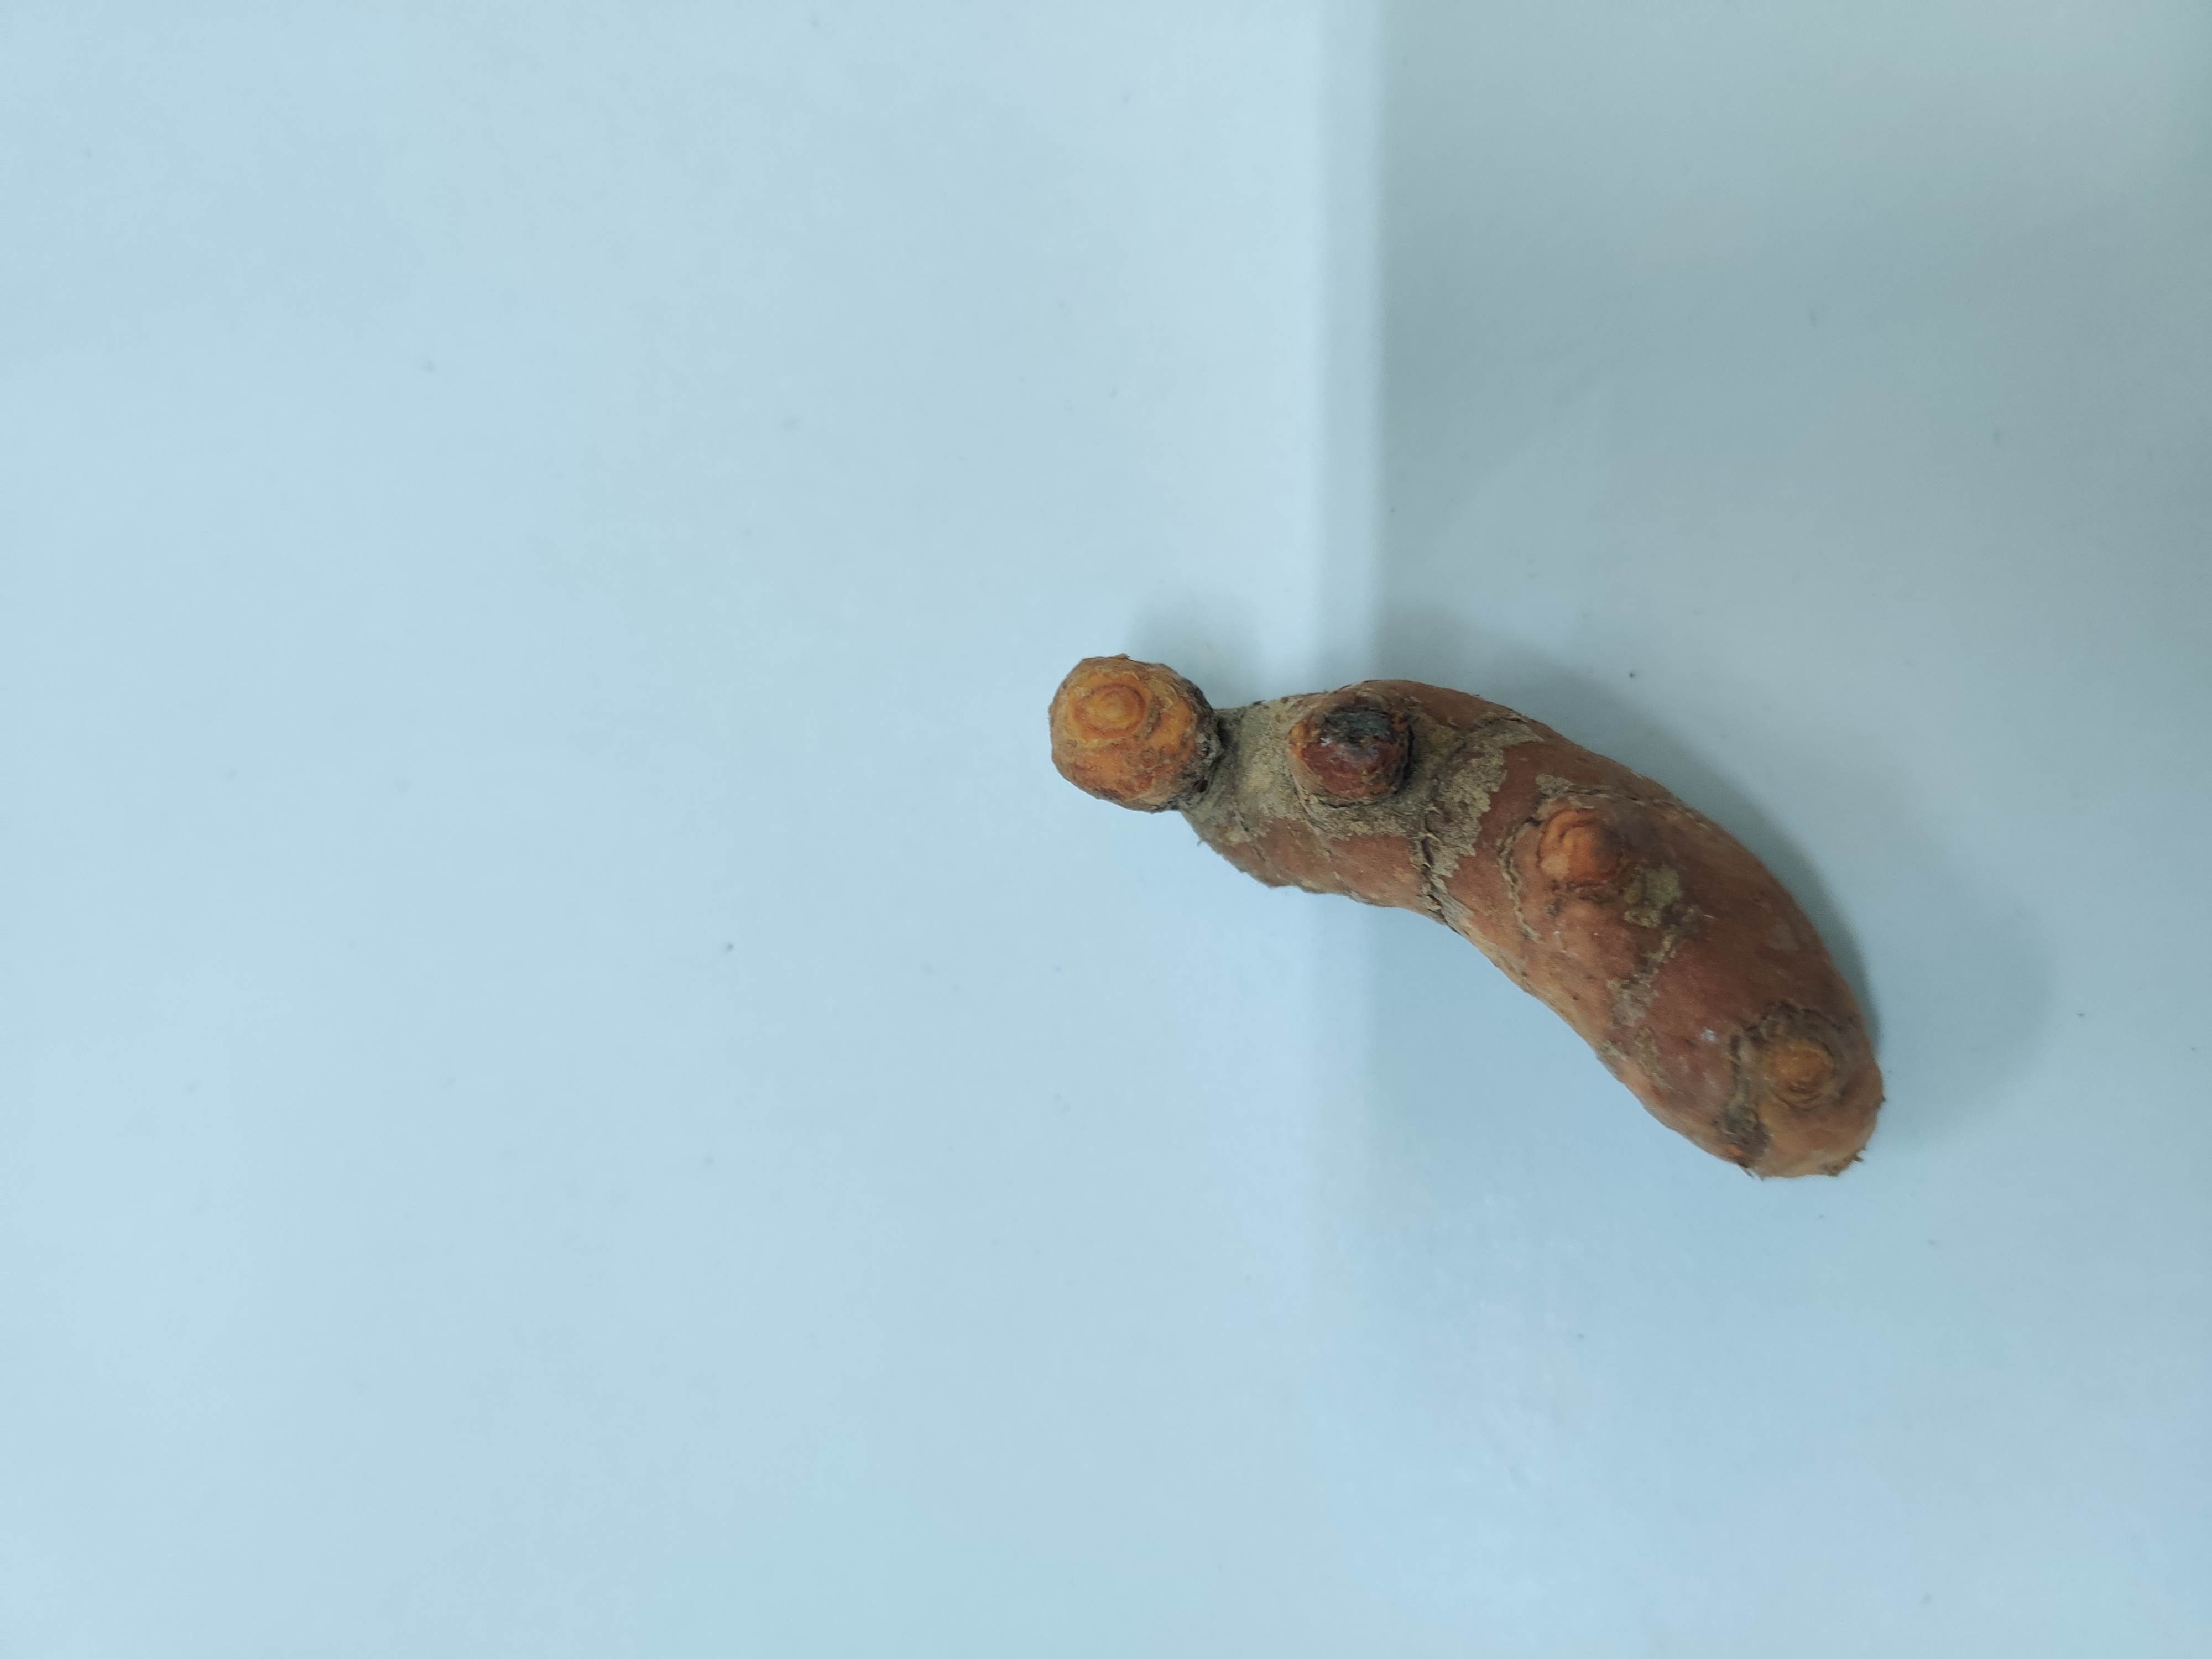
Crop: Turmeric
Condition: Severely Damaged